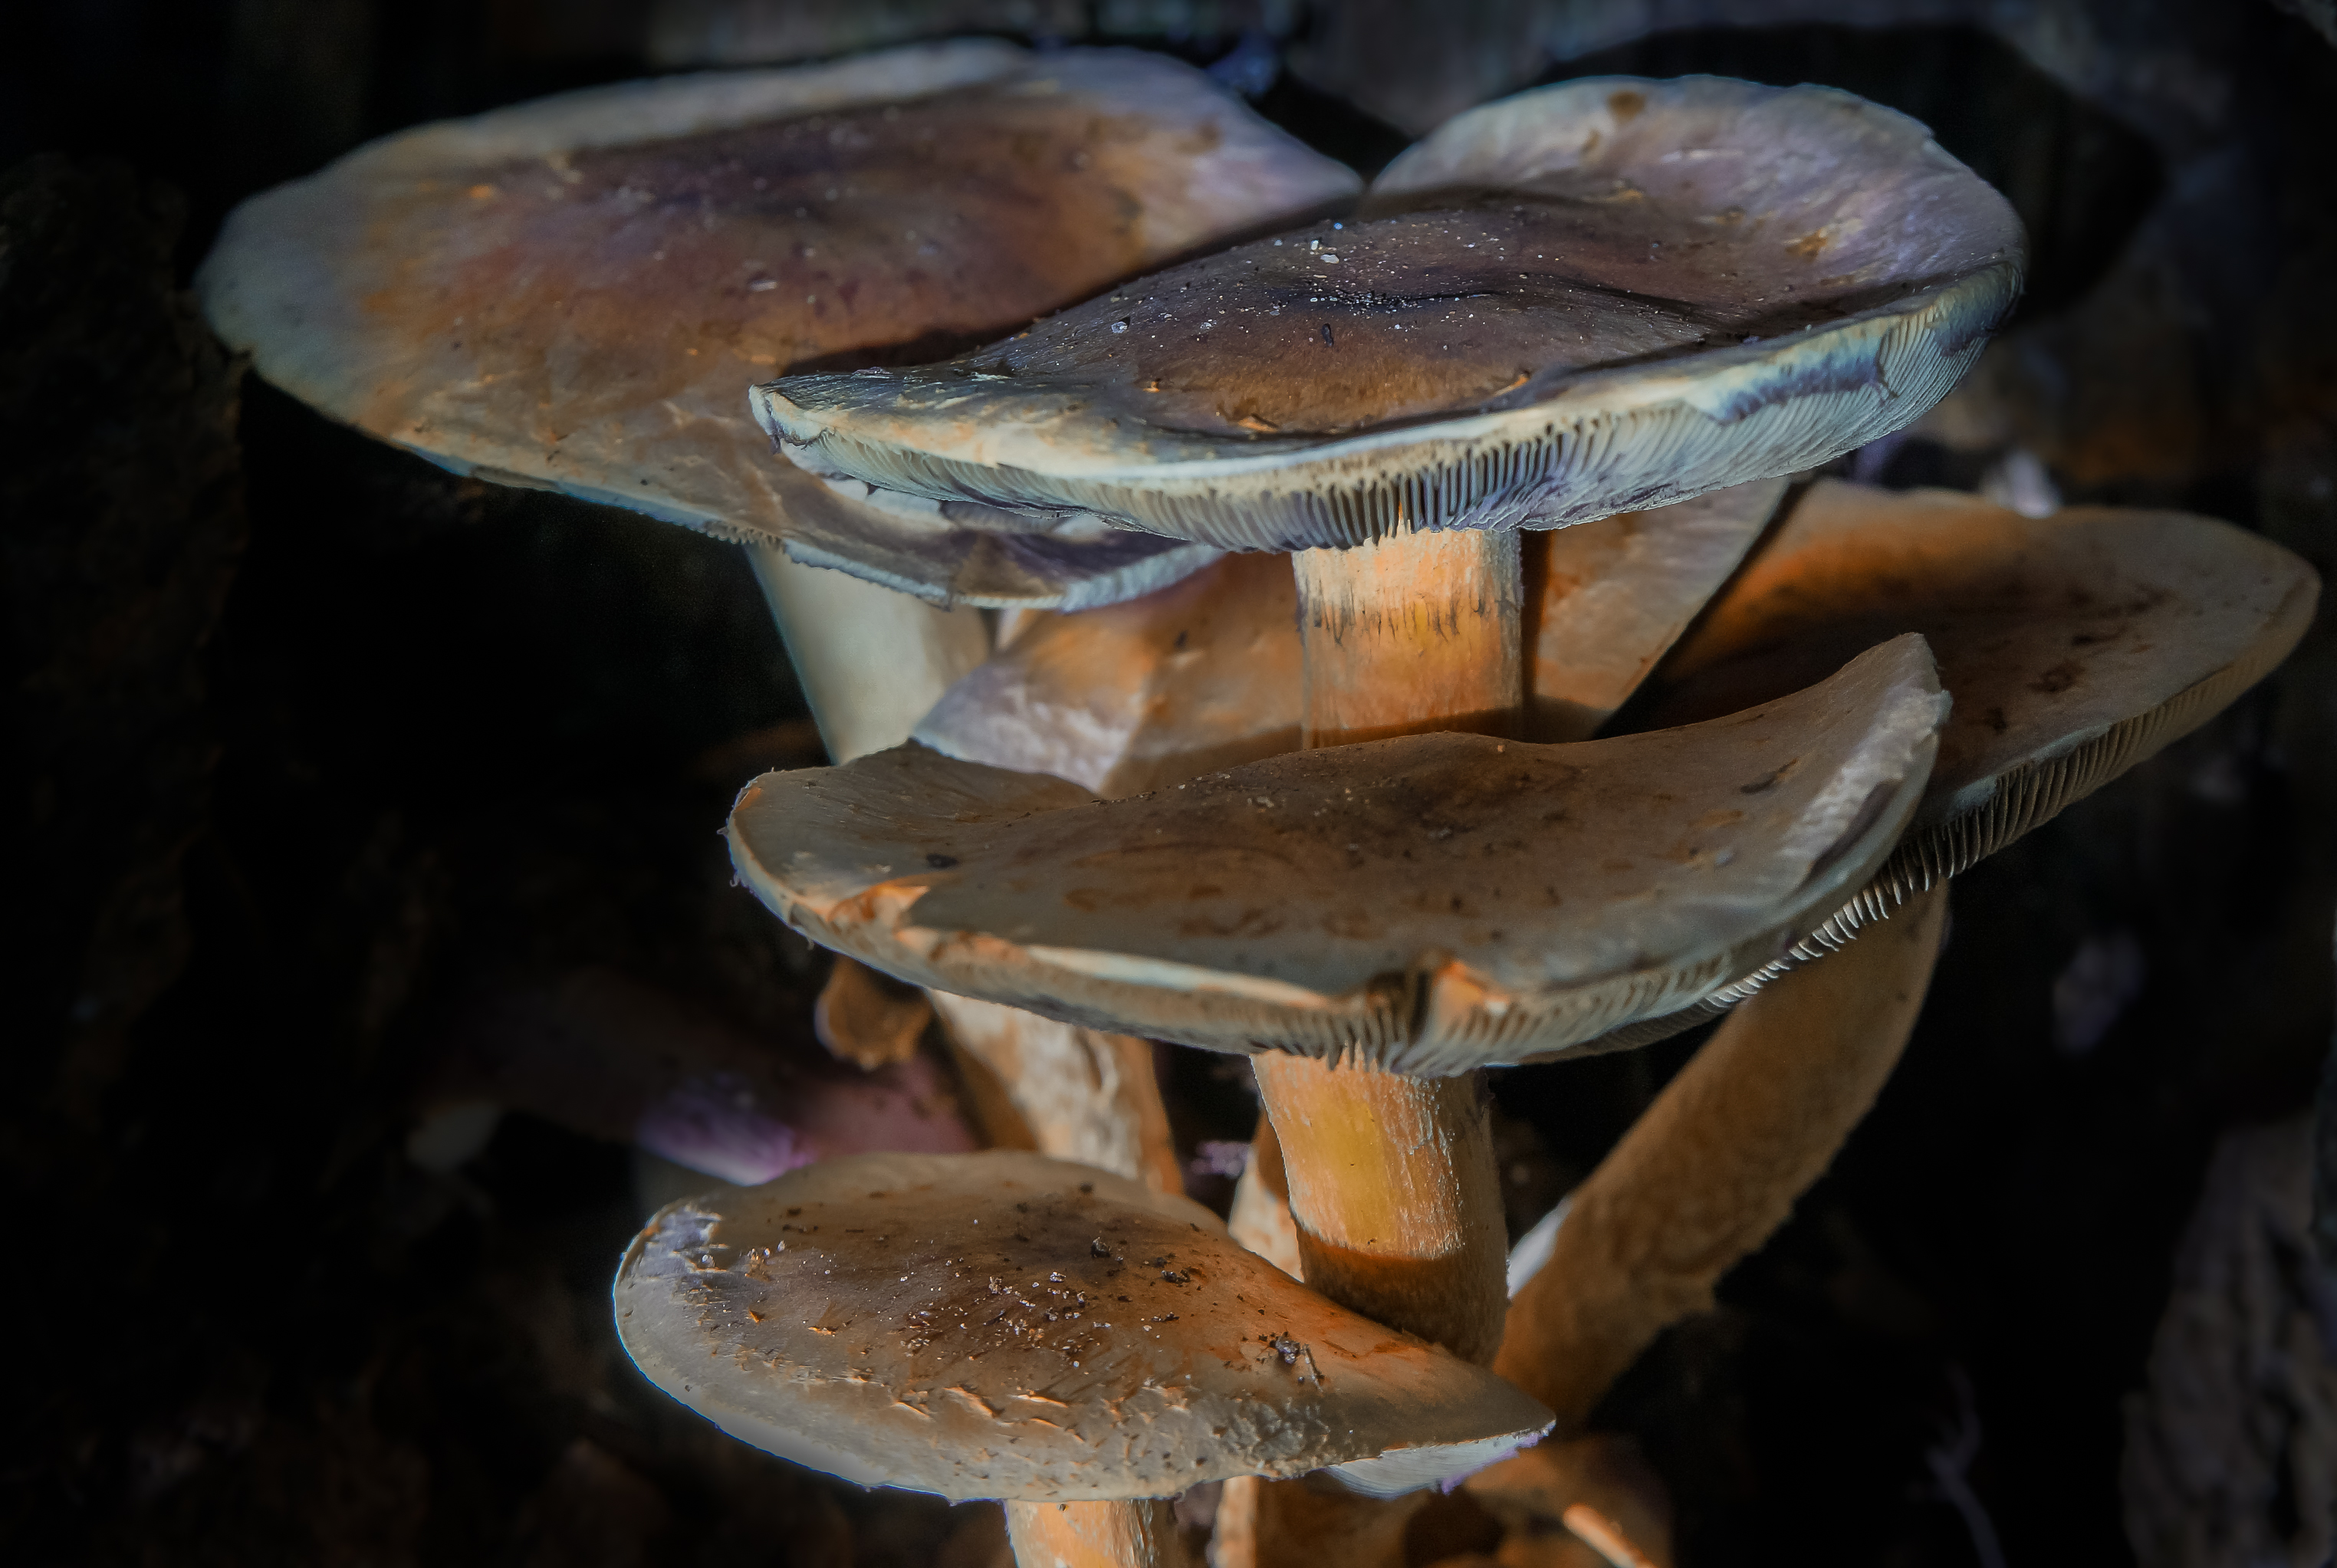
nature, wood, macro, mushroom, fungus, mushrooms, naturaleza, setas, bolete, ggl1, gaby1, xovesphoto, sonya77, tamron60mm, oyster mushroom, edible mushroom, medicinal mushroom, penny bun, pleurotus eryngii